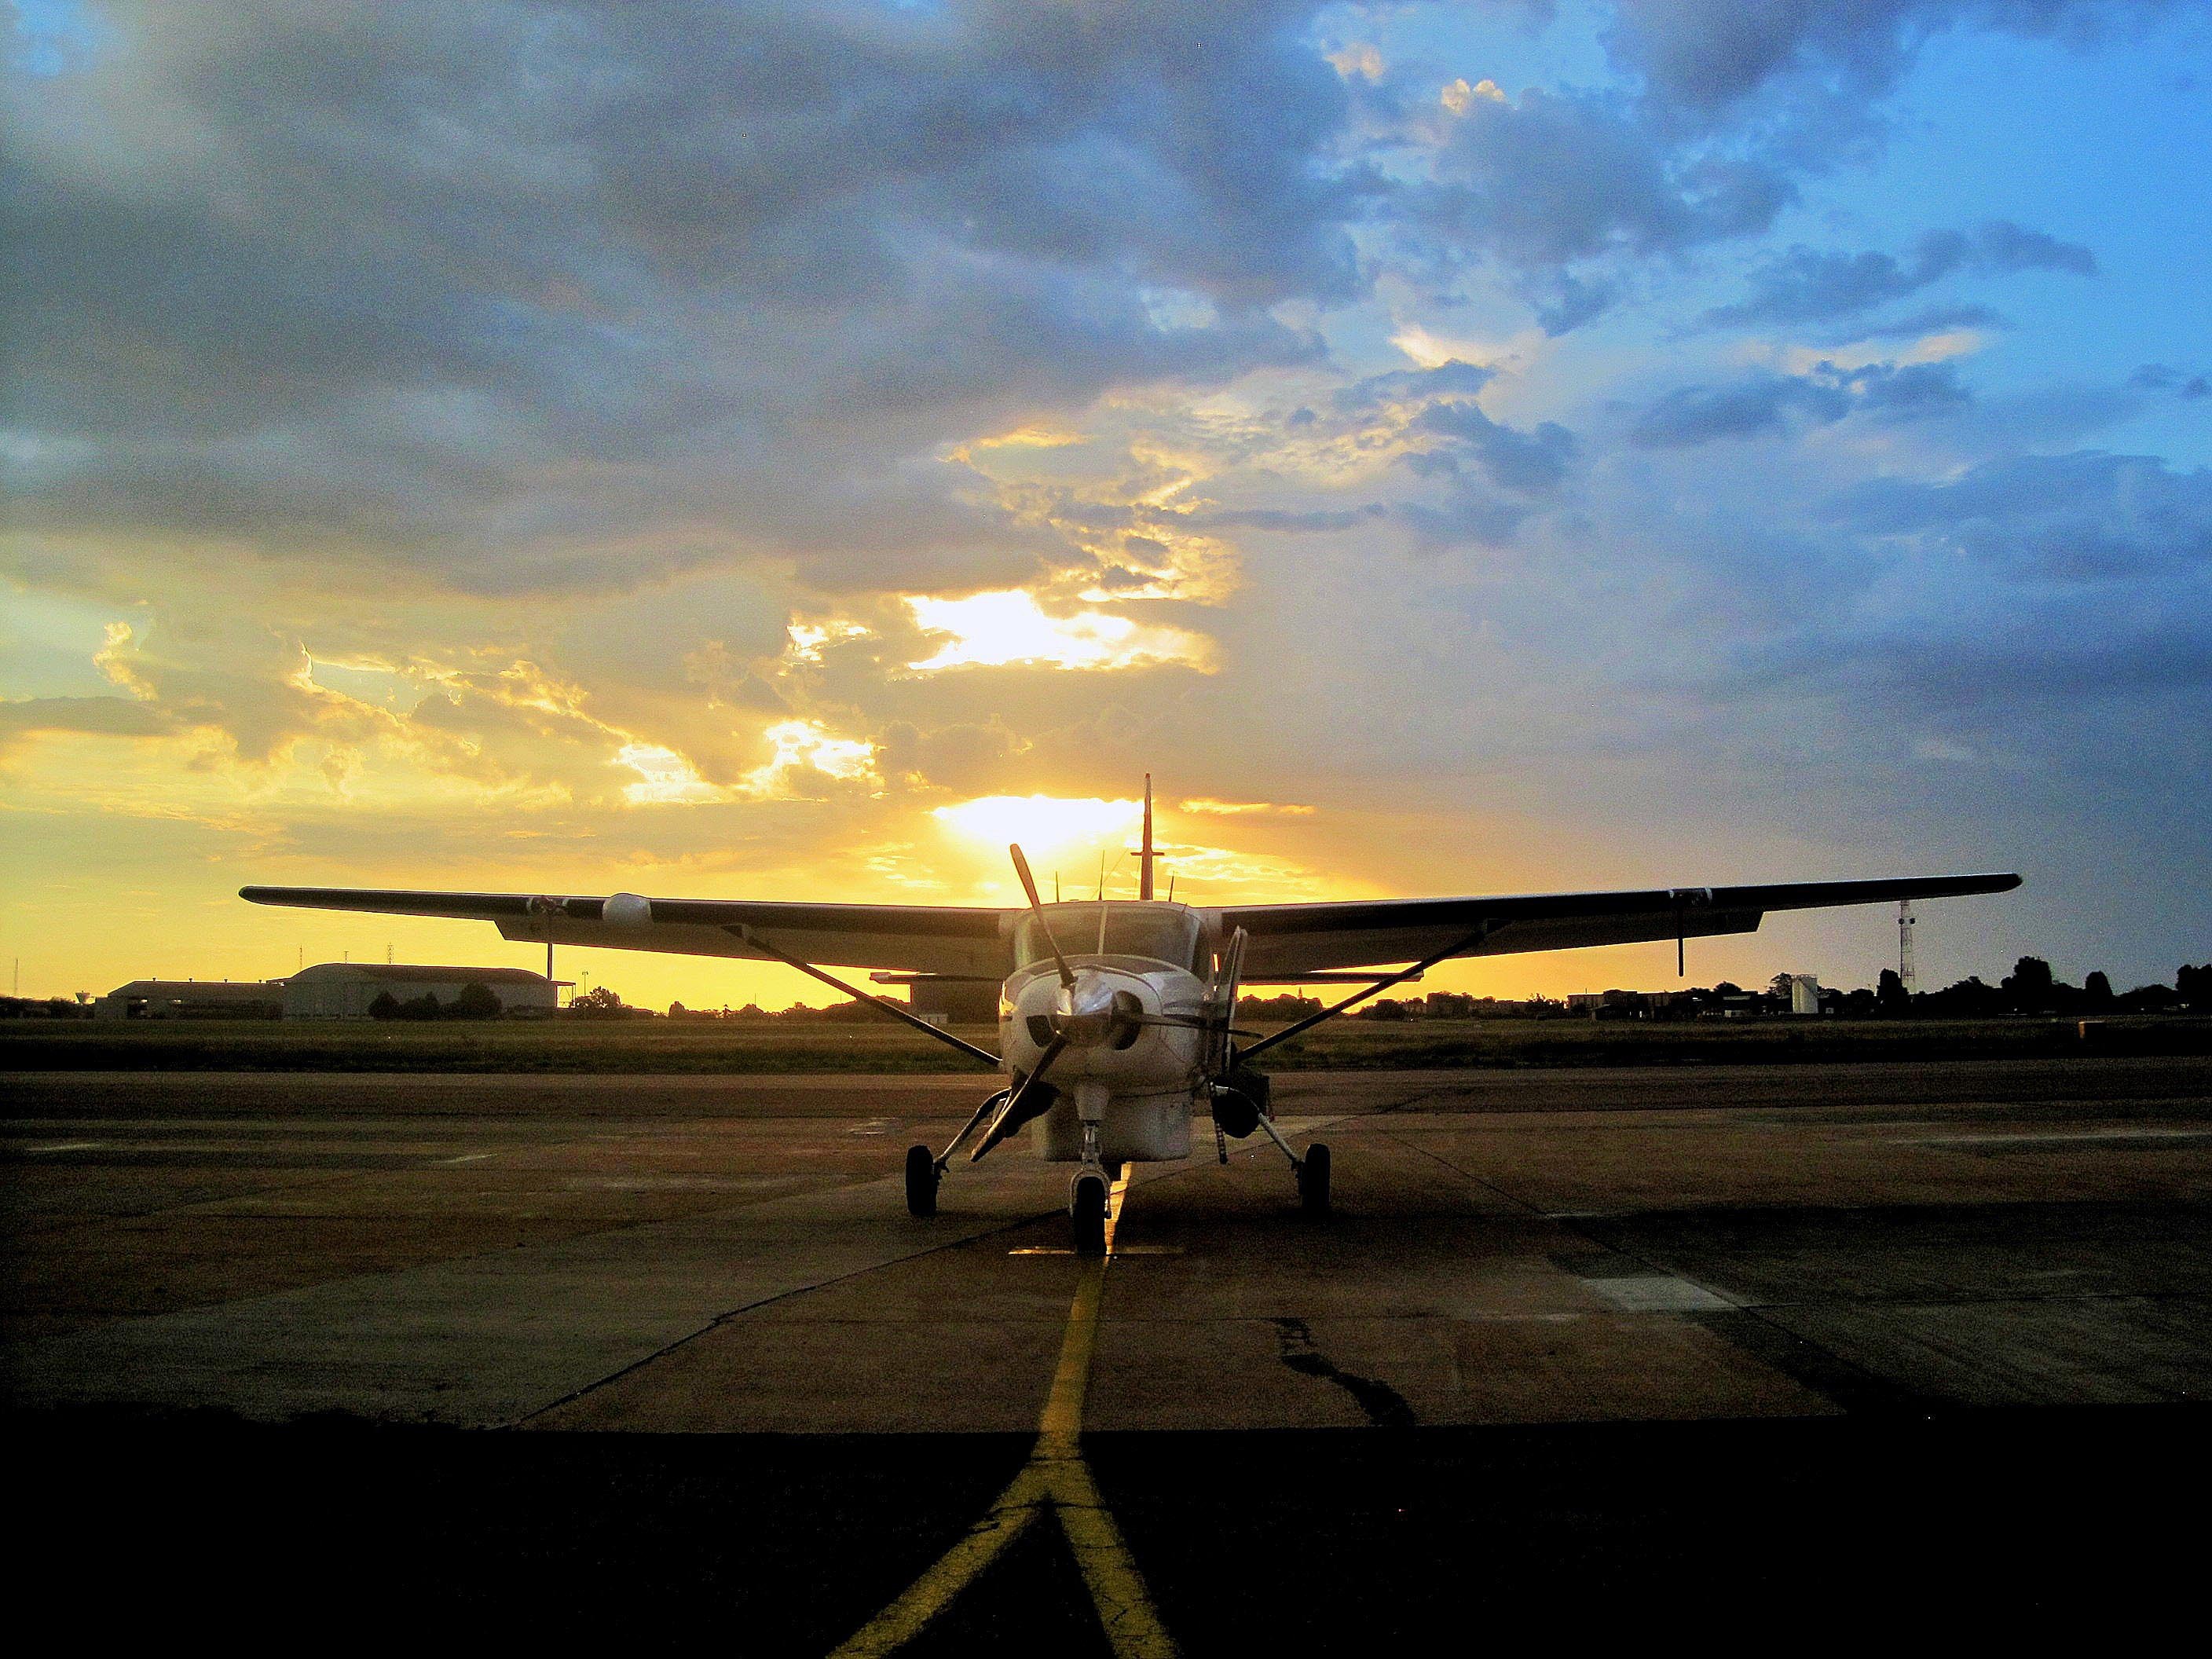
sea, horizon, wing, cloud, sky, sunrise, sunset, sunlight, dawn, asphalt, airplane, tarmac, aircraft, dusk, evening, vehicle, aviation, flight, glow, clouds, atmosphere of earth, air base